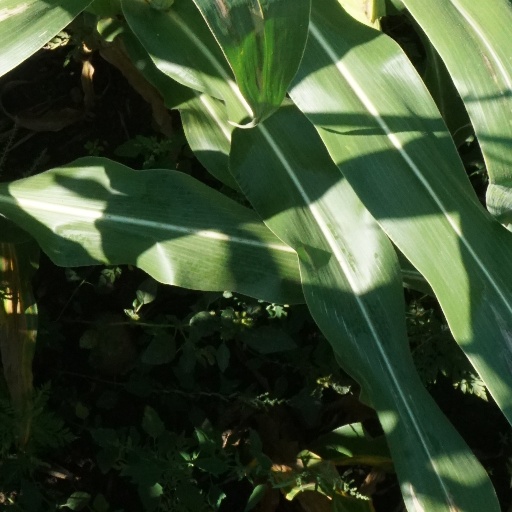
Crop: maize; corn